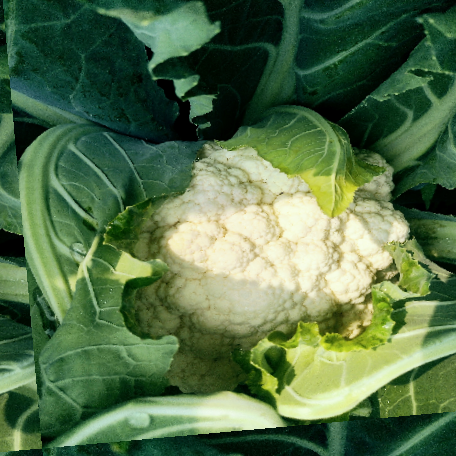
Label: Disease Free